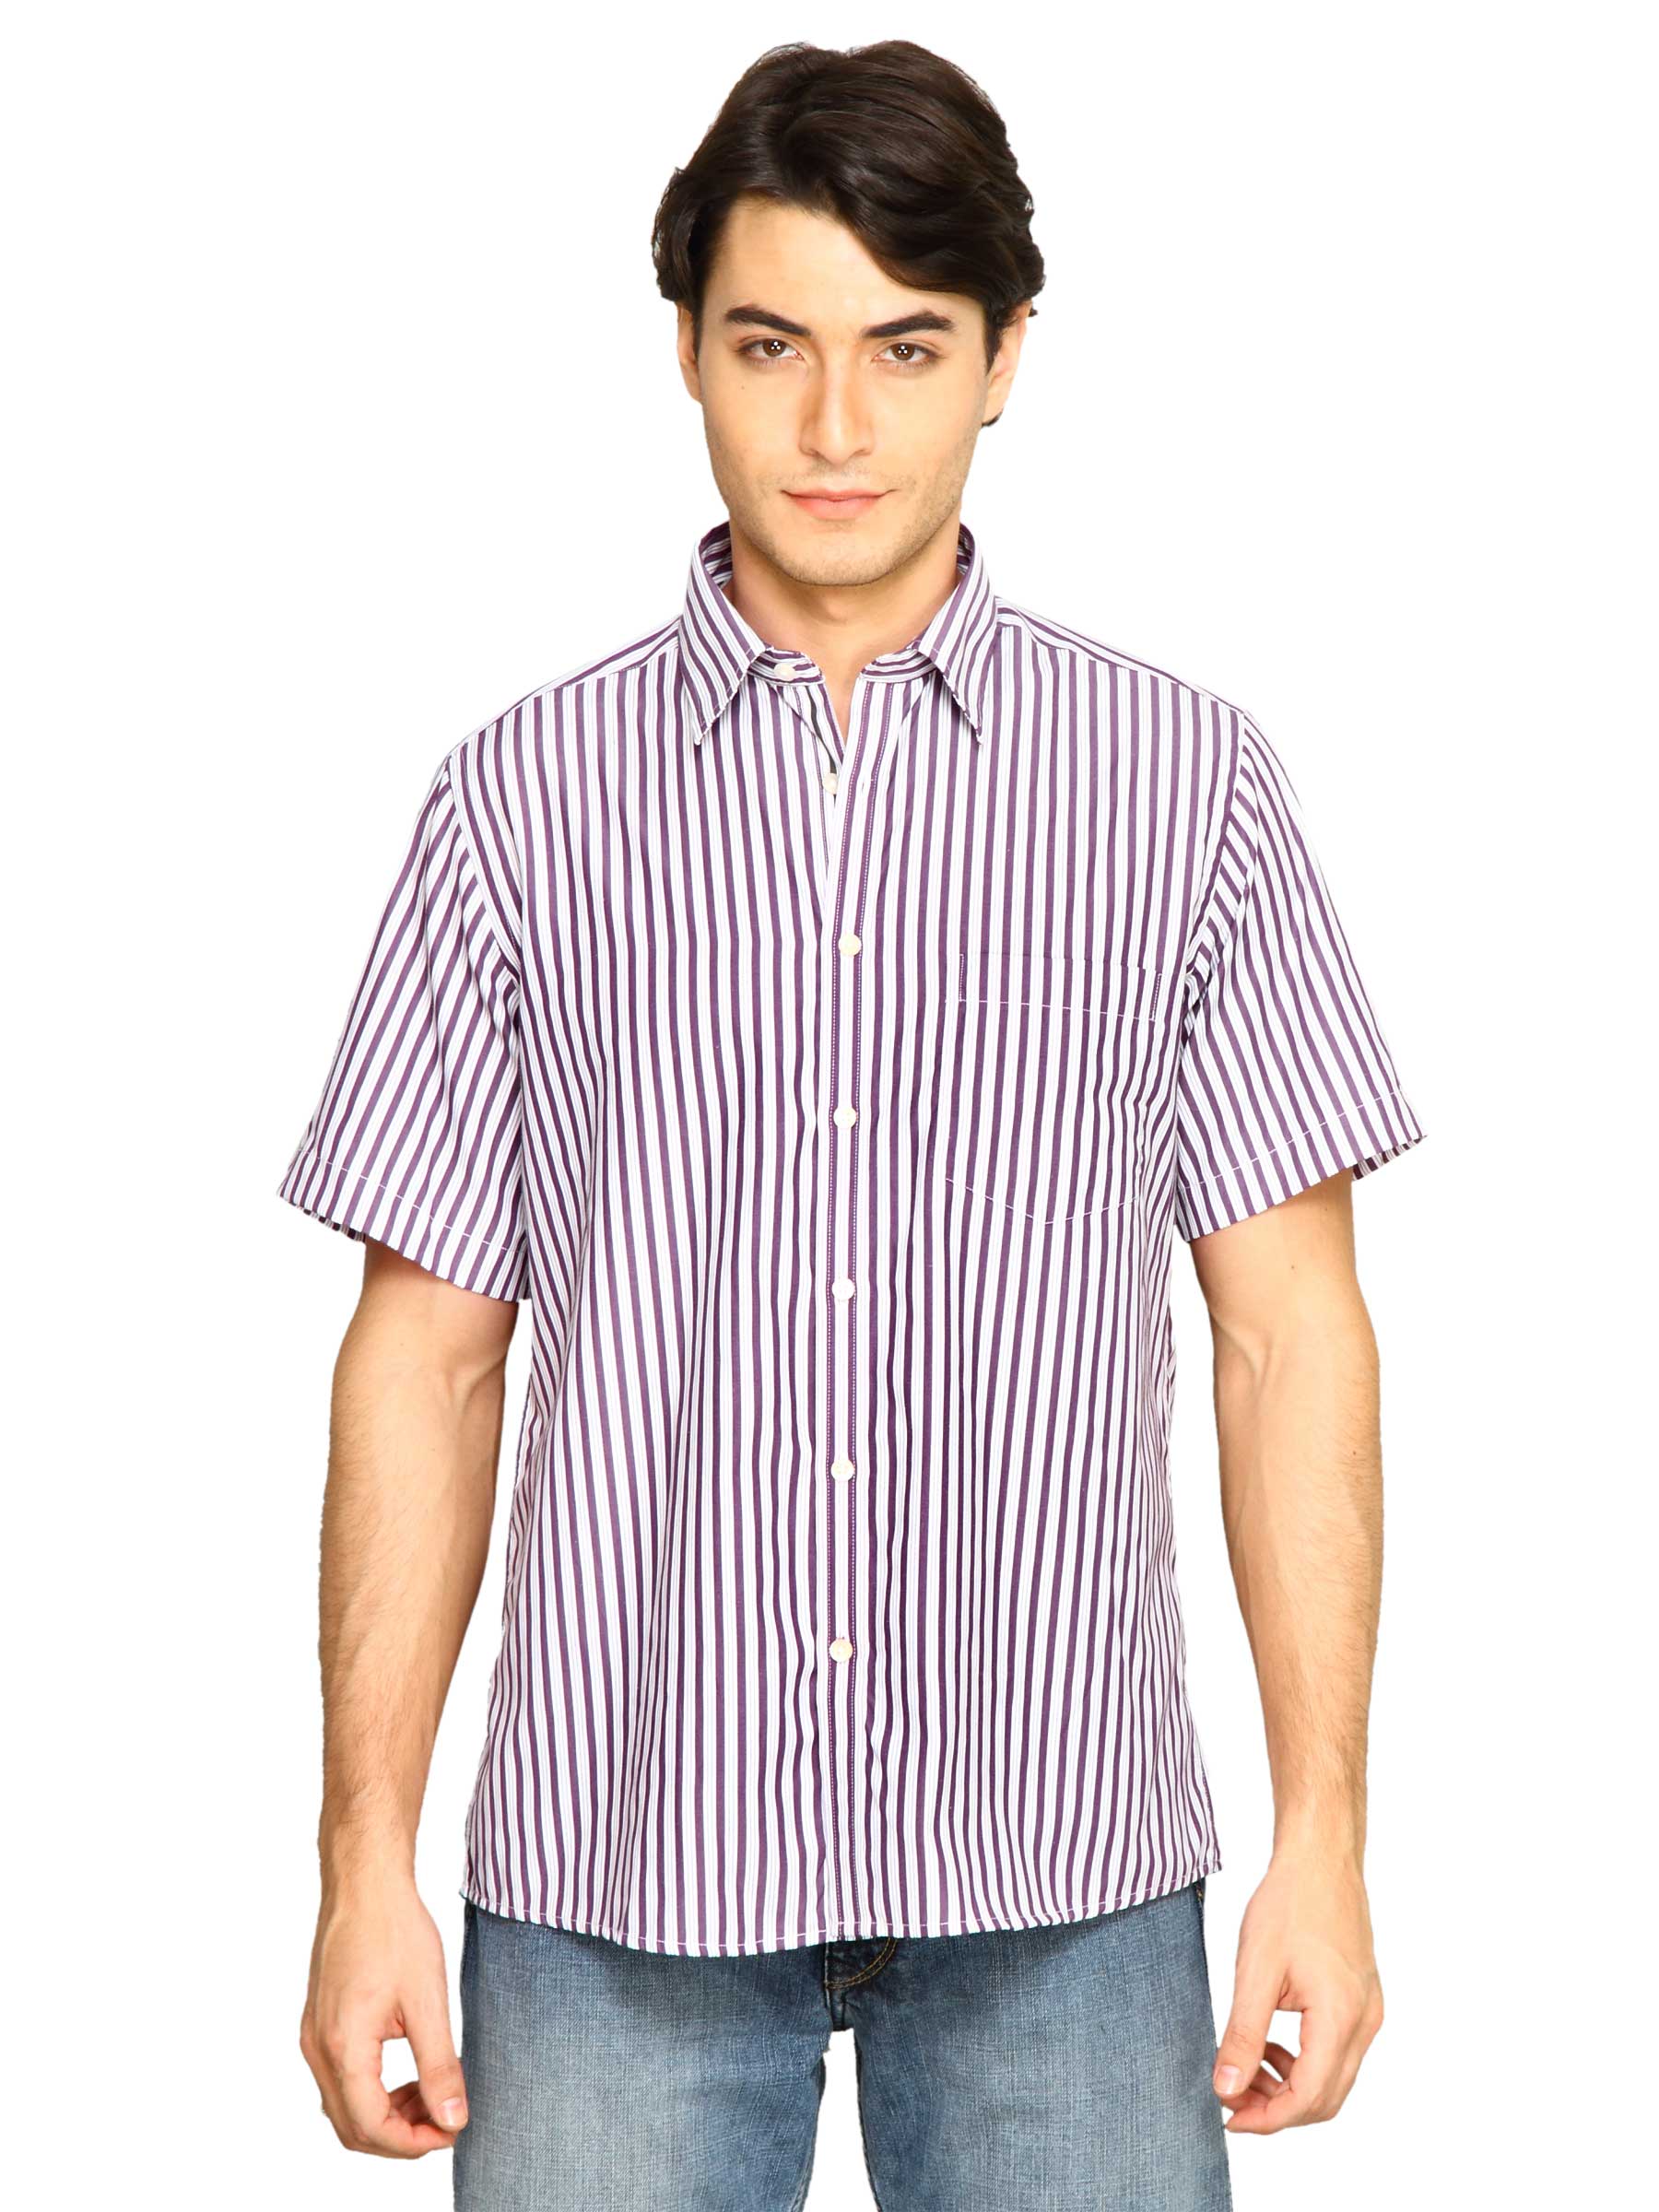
Indigo Nation Men Stripes Shirt Purple Shirts
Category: Apparel / Topwear / Shirts
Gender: Men
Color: Purple
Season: Fall 2011
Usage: Casual